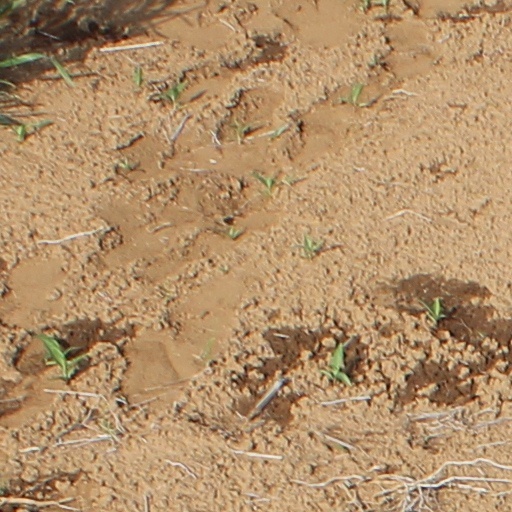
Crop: wheat